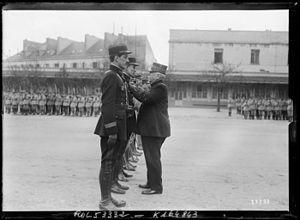
16/4/19, le maréchal Joffre passe en revue les élèves de [l'Ecole] polytechnique et leur remet des décorations gagnées au front
L'histoire de l'École polytechnique commence en 1794, lorsque quelques savants décident d'organiser une nouvelle « École centrale des travaux publics », afin de faire face à la pénurie d'ingénieurs et de cadres supérieurs. Renommée « École polytechnique » un an plus tard, la création de cette école s'inscrit dans un contexte de crise générale après la Révolution française : toutes les universités sont fermées et le pays a besoin de nouvelles infrastructures. La militarisation de l'École en 1804 par Napoléon Iᵉʳ constitue un tournant décisif pour Polytechnique.